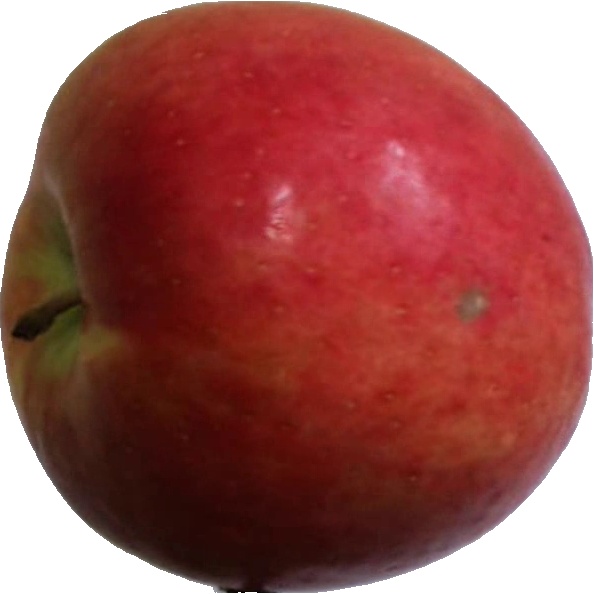
Label: apple_crimson_snow_1